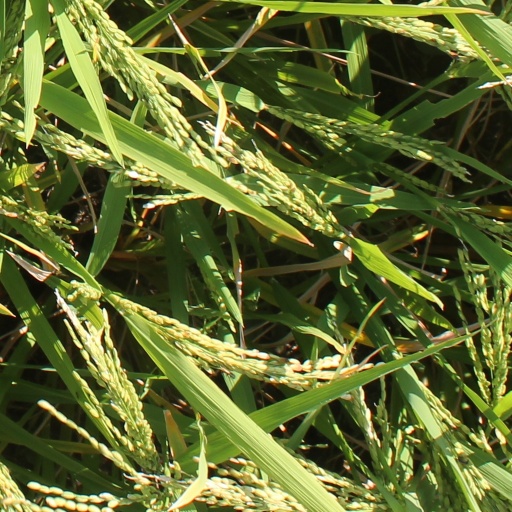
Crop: rice